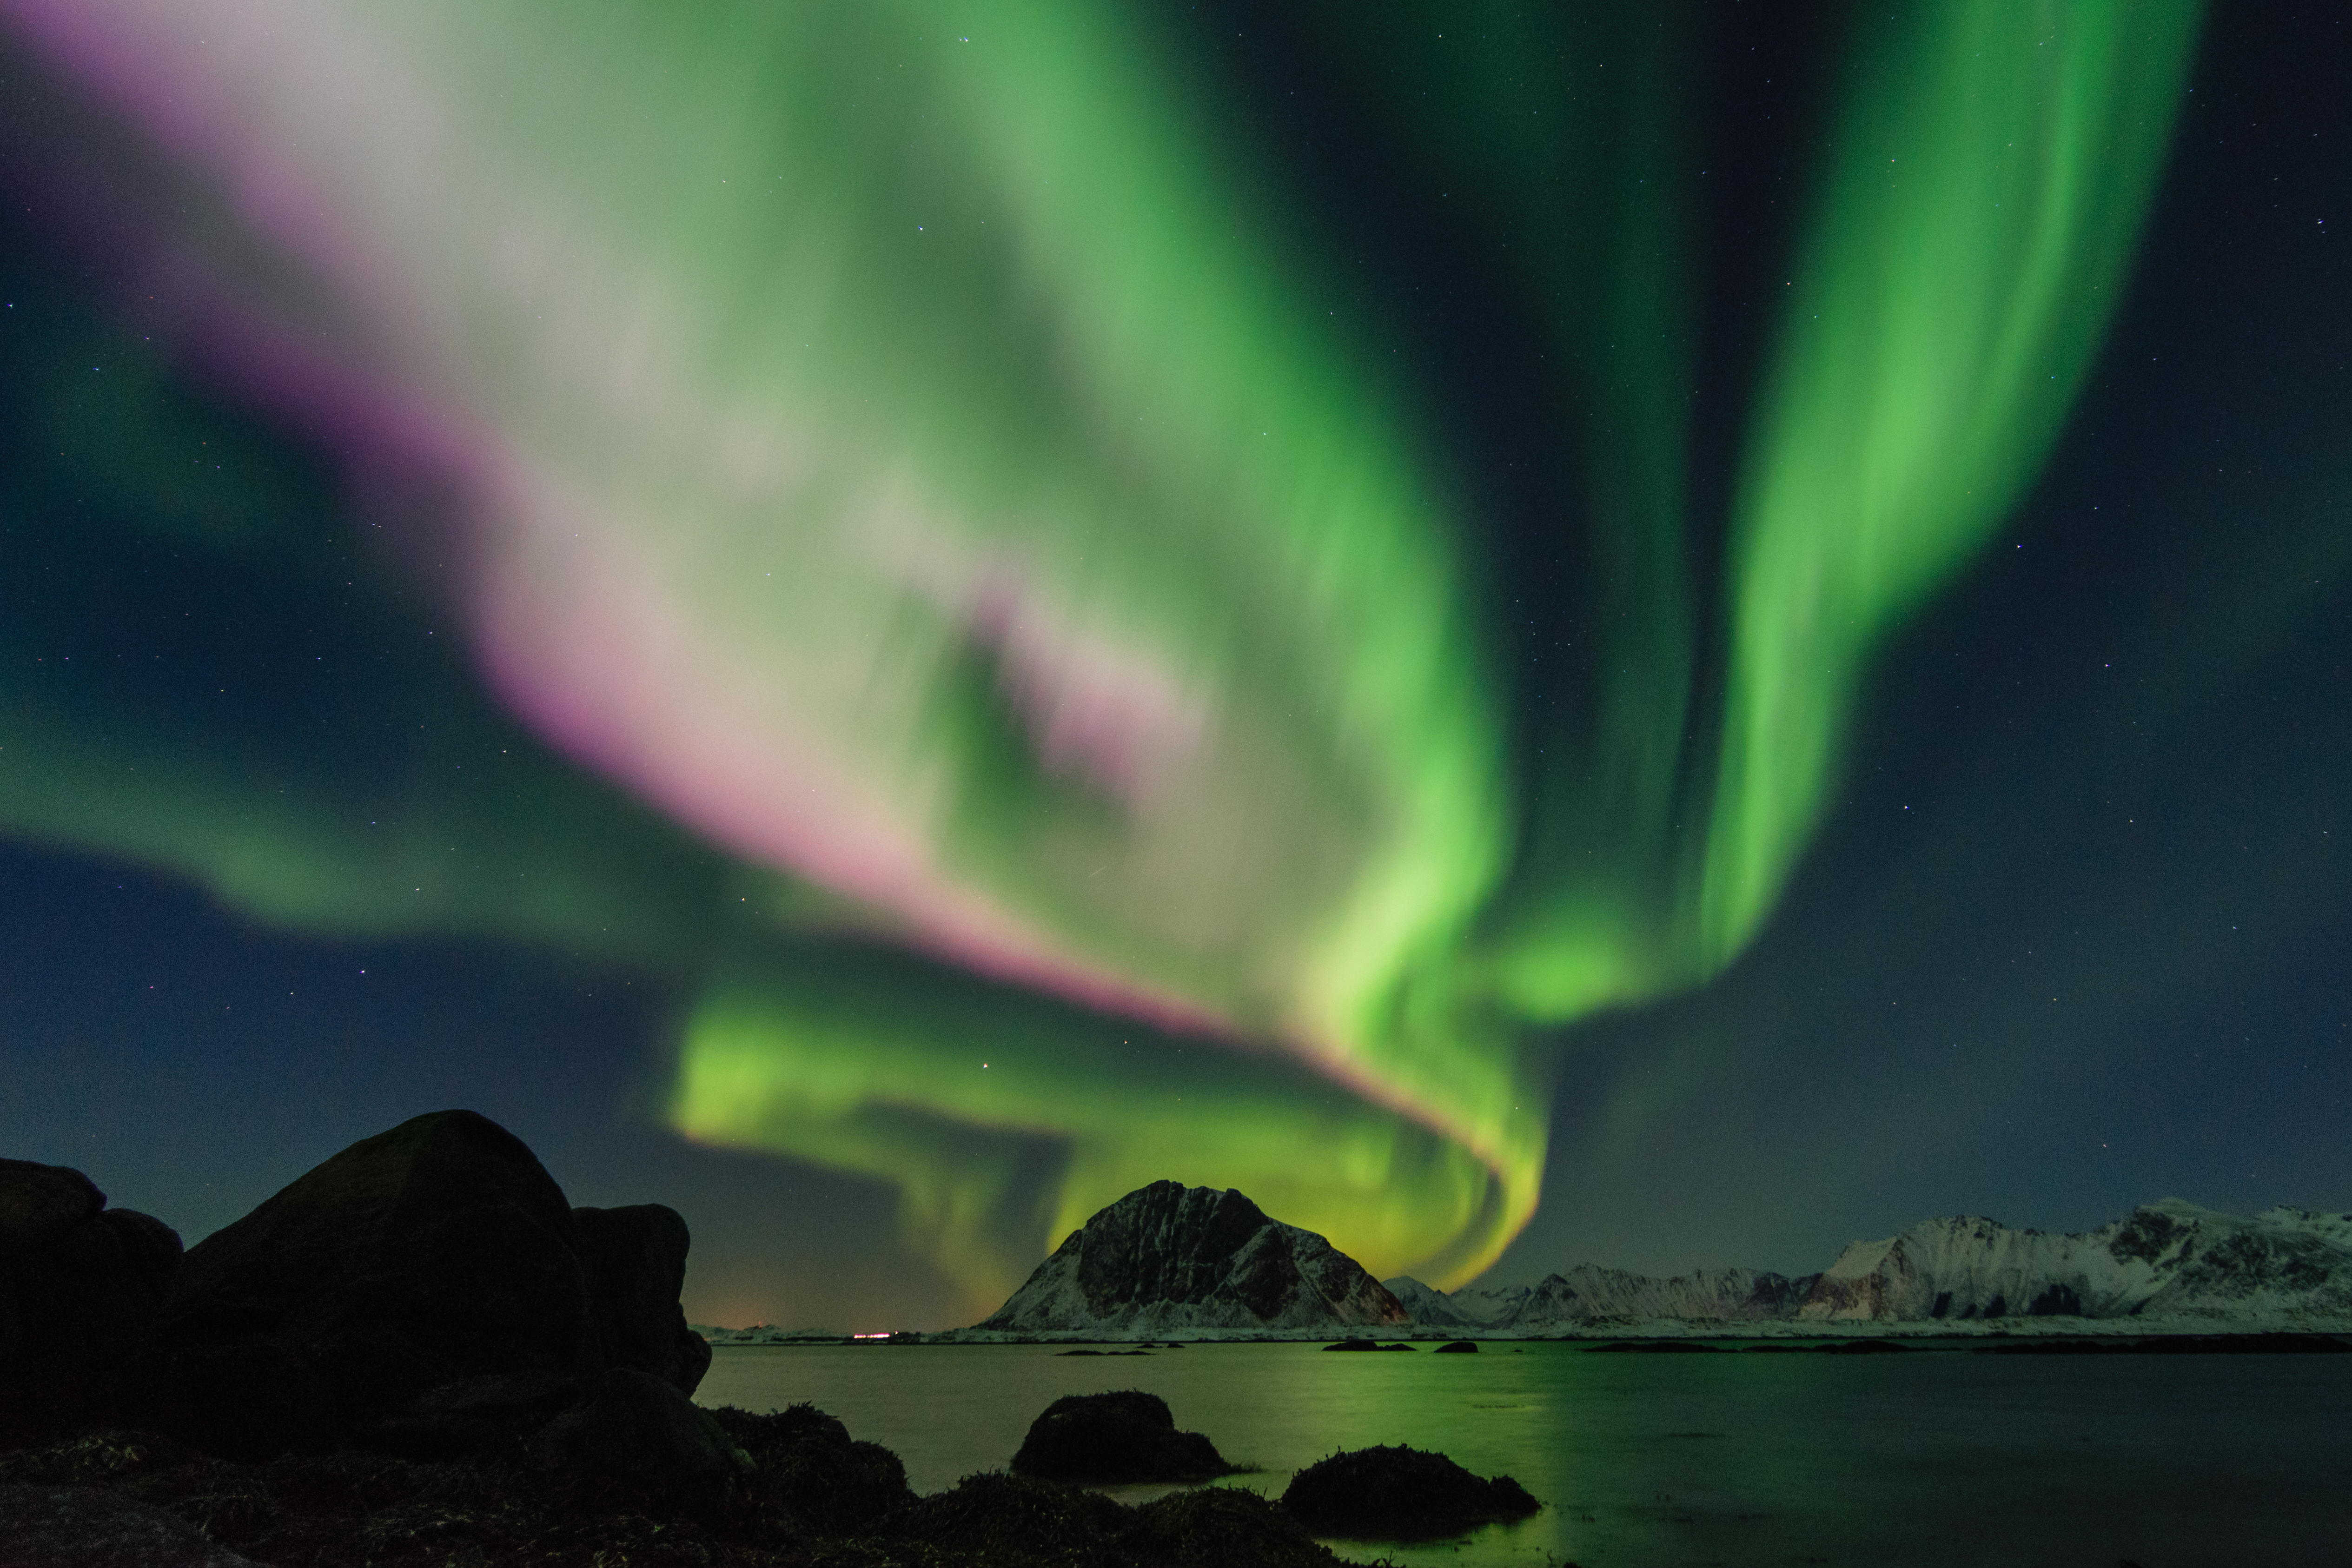
atmosphere, green, aurora